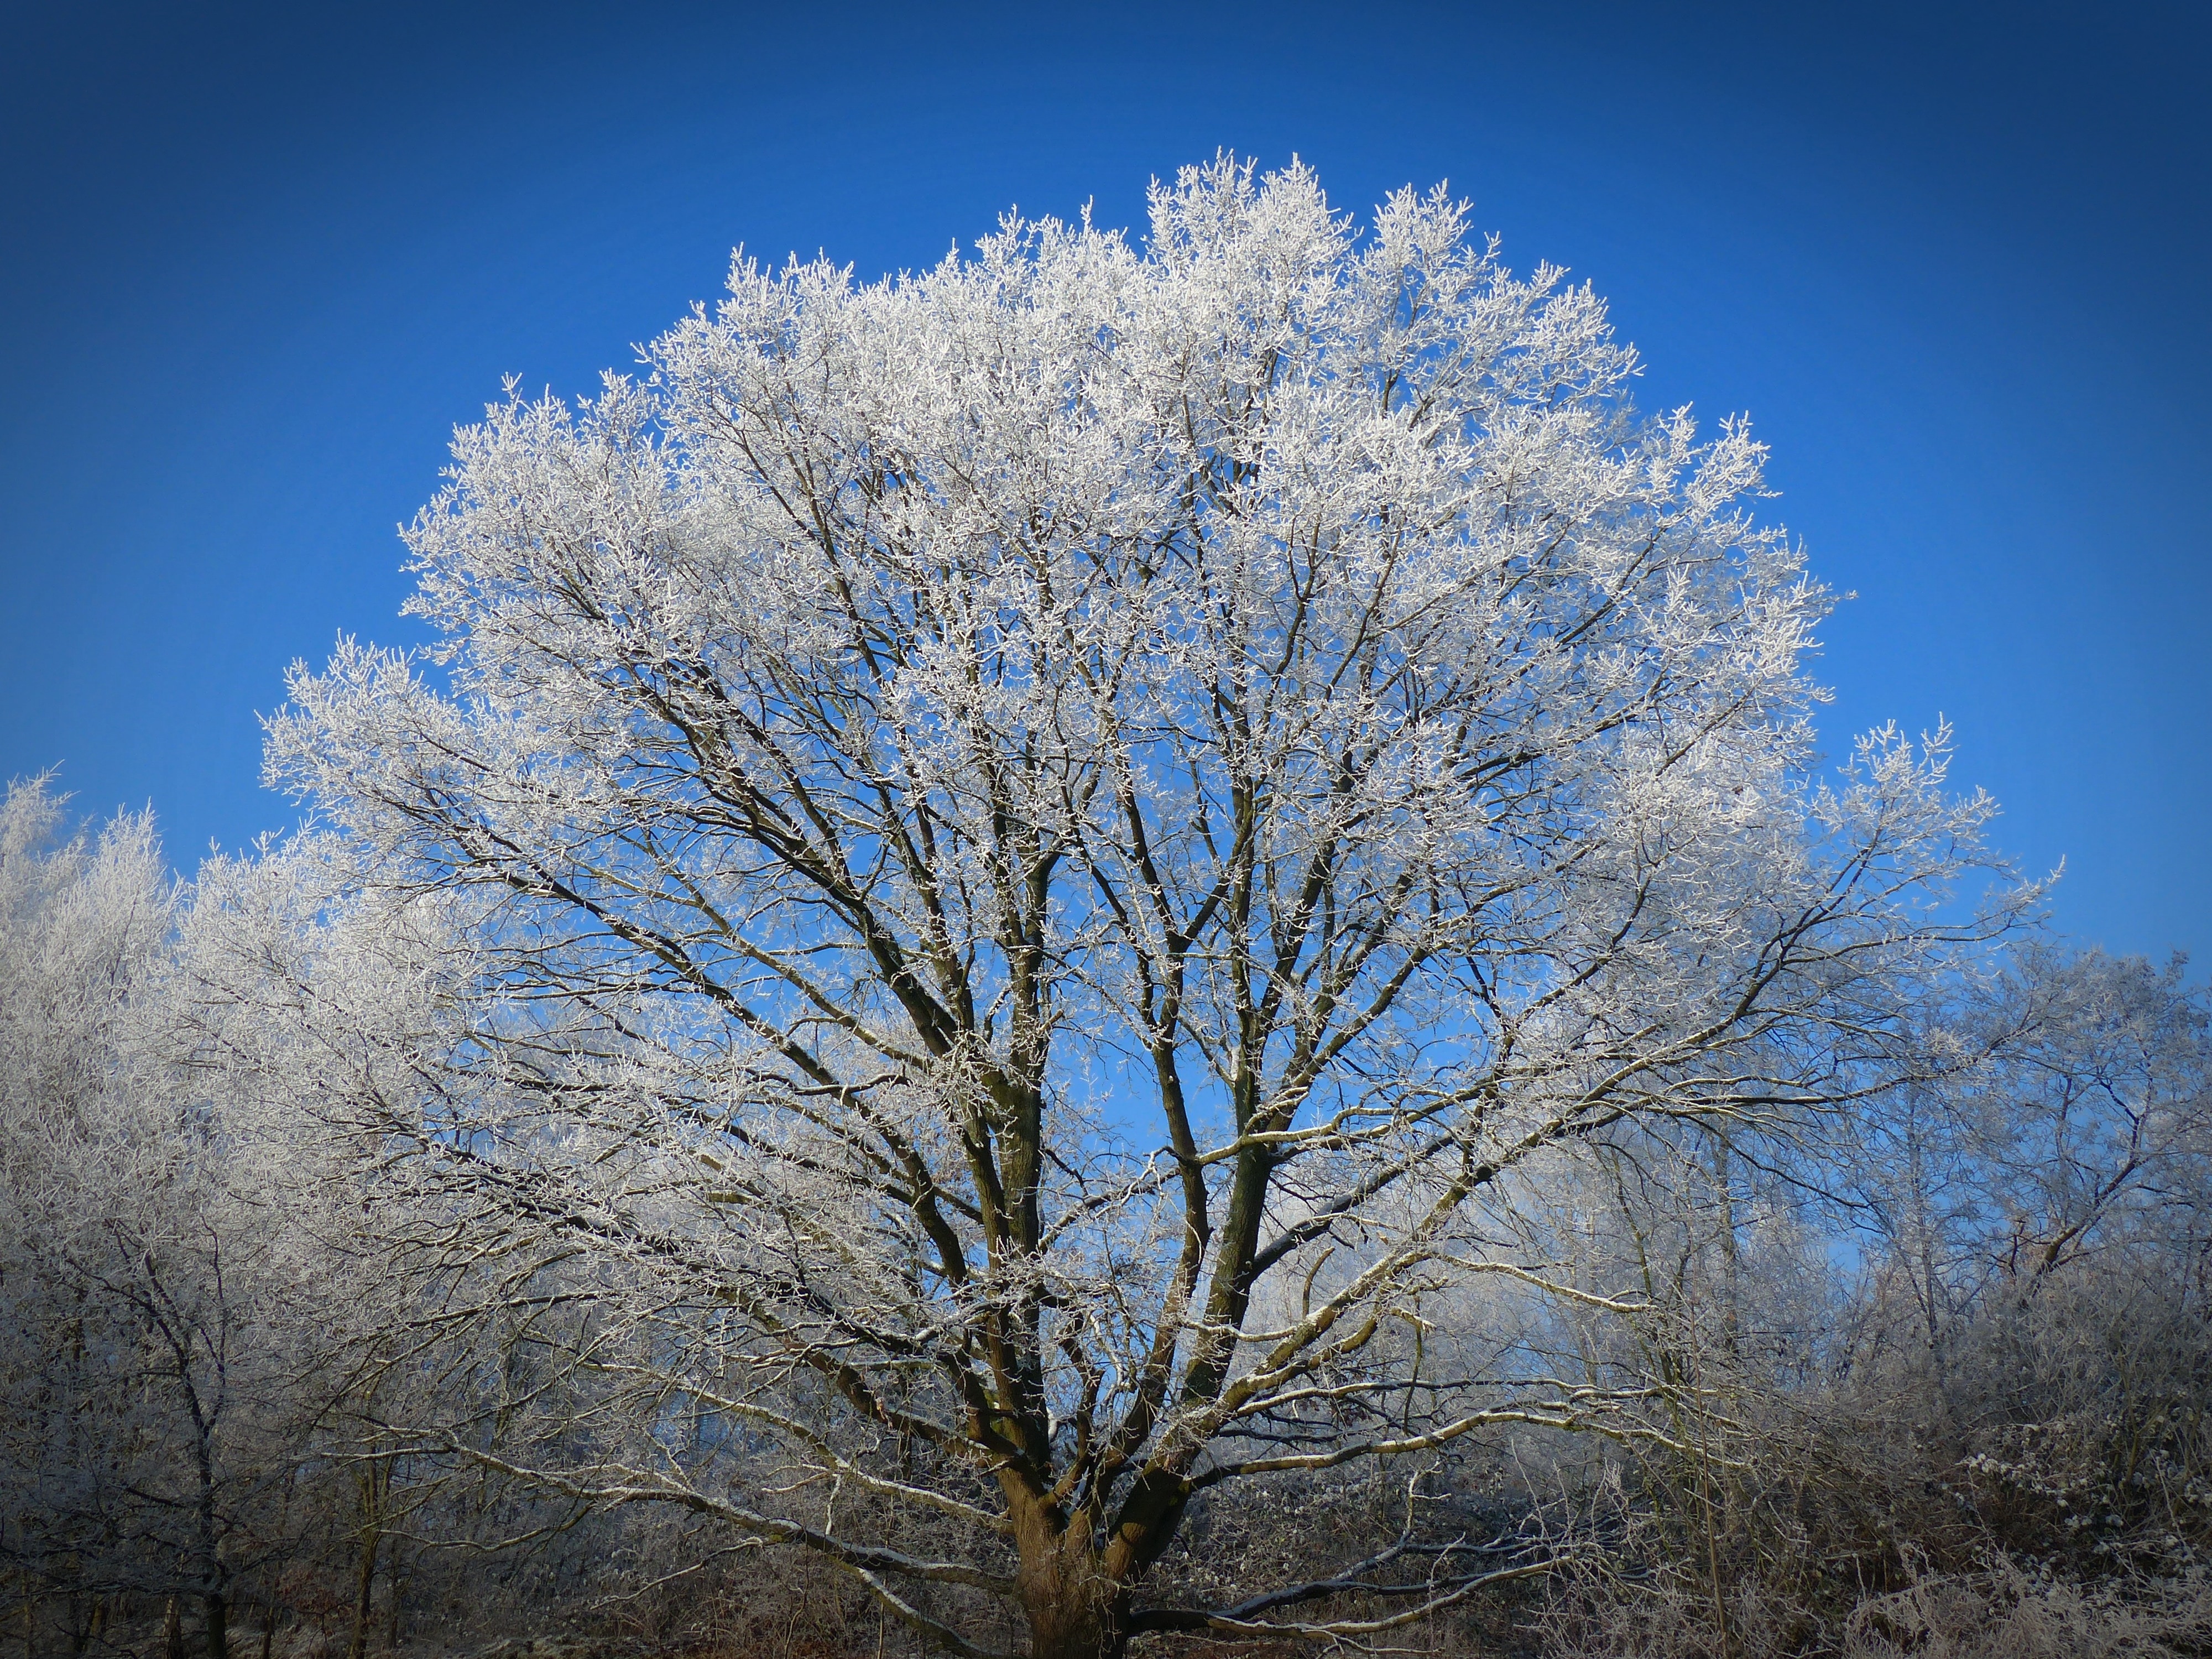
tree, nature, branch, blossom, snow, winter, plant, sky, sunlight, flower, frost, spring, frozen, blue, season, iced, icy, wintry, winter magic, hoarfrost, freezing, woody plant